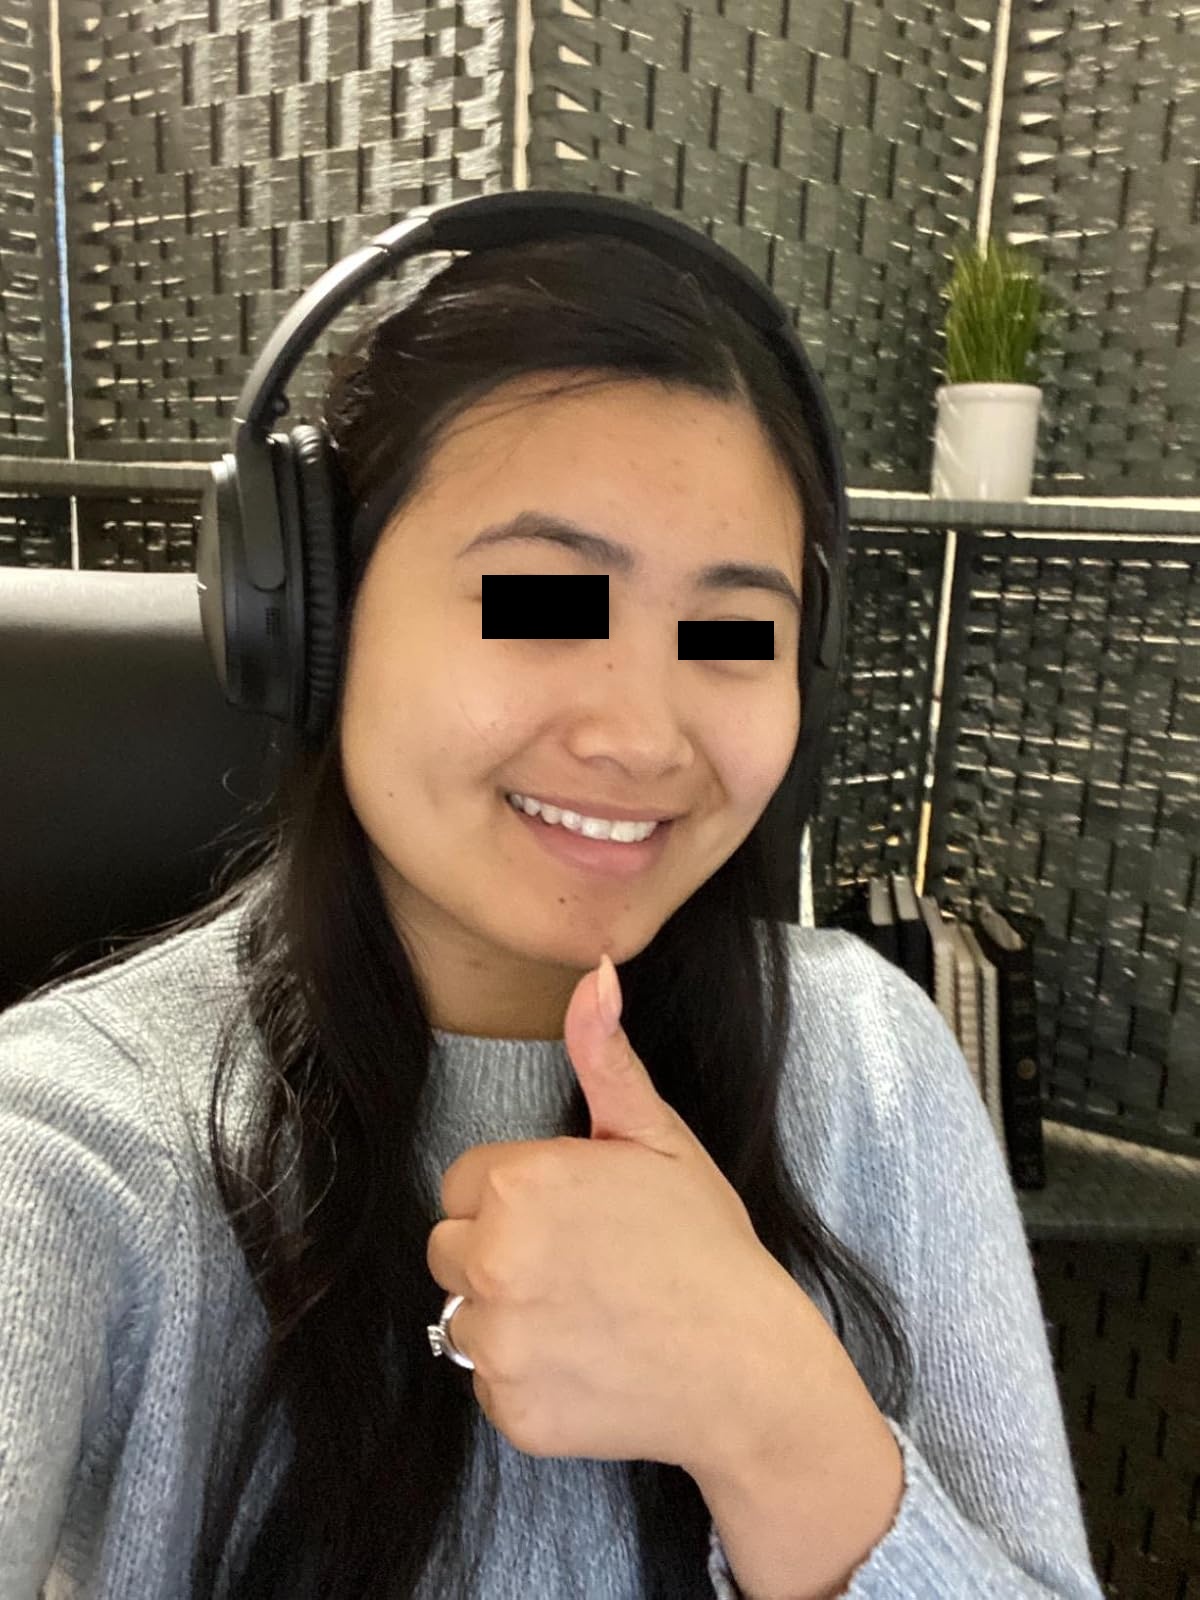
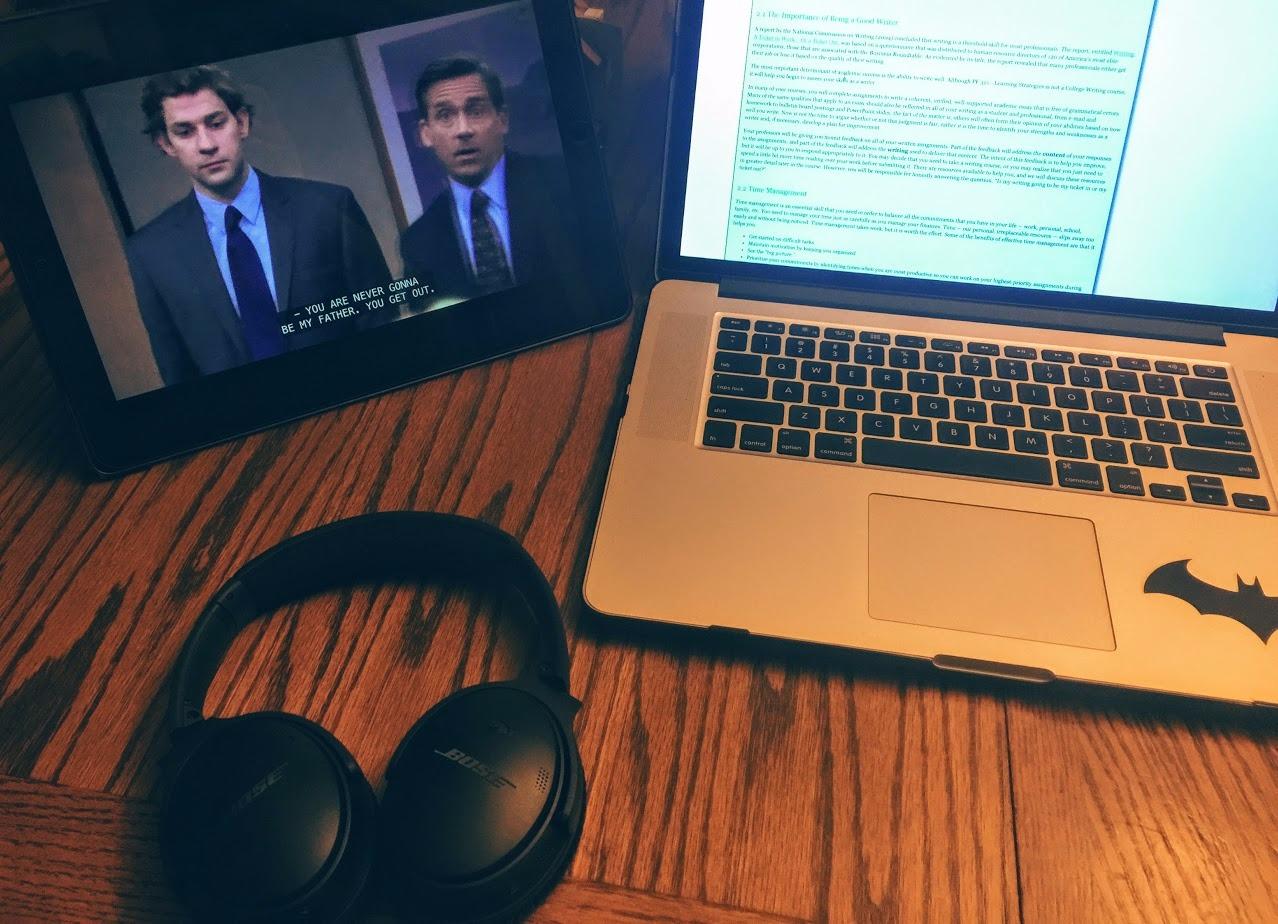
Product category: headphones
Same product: yes